No. 199 Squadron RAF

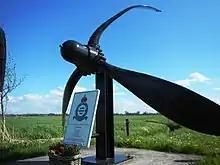
Dutch monument to Wellington HE702, lost over Doornspijk, Netherlands, on 13 May 1943

The squadron reformed at RAF Blyton on 7 November 1942 equipped with the Vickers Wellington, after a few months the squadron moved to RAF Lakenheath and was re-equipped with the Short Stirling heavy-bomber. Between February 1943 and June 1943 the squadron was based at RAF Ingham in Lincolnshire training for maritime mine laying over The Wash. Following training the squadron returned to RAF Lakenheath for marine operations over the English Channel and North Sea.